The Rogue Prince (House of the Dragon)

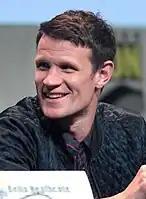
Matt Smith's performance was met with highly positive reviews.

The episode received mostly positive reviews. On the review aggregator Rotten Tomatoes, it holds an approval rating of 85% based on 122 reviews, with an average rating of 7.4/10. The site's critical consensus said, "Stolen dragon eggs and awkward matchmaking add up to an installment that is designed to lay foundations rather than dazzle in its own right, but 'The Rogue Prince' succeeds in nesting juicy conflicts."